Lunar Eclipse (film)

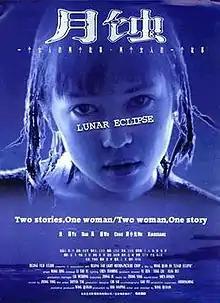

Lunar Eclipse is a 1999 Chinese film and the directorial debut from Sixth Generation director Wang Quan'an. It is also the feature film debut of Wang's most frequent collaborator/muse Yu Nan. Unlike his next two films, which focus on rural communities, "Lunar Eclipse" is an urban drama following the wife of a newlywed couple (Yu Nan) who becomes mesmerized by an amateur photographer (Wu Chao) who claims to have once been in love with a woman who looked just like her. The film was produced by the Beijing Film Studio.